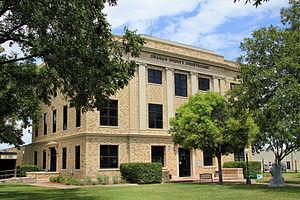
La ville de Big Lake est le siège du comté de Reagan, dans l’État du Texas, aux États-Unis. Elle comptait 2 936 habitants lors du recensement de 2010, dont une majorité de Latinos.
Le comté de Reagan, en anglais : Reagan County, est un comté situé dans l'Ouest de l'État du Texas aux États-Unis. Fondé le 7 mars 1903, son siège de comté est la ville de Big Lake. Selon le recensement des États-Unis de 2010, sa population est de 3 367 habitants. Le comté a une superficie de 3 045,79 km², dont 3 044 km² en surfaces terrestres. Il est nommé en référence à John Henninger Reagan, sénateur, originaire du Texas.